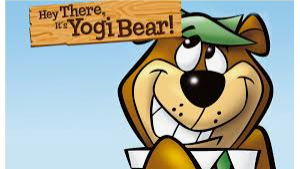
Portrait style: Cartoon Portrait